Catholic Church in the Philippines

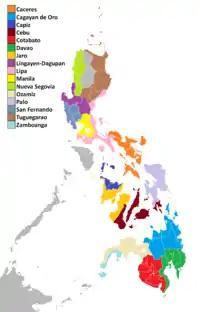
Catholic archdioceses in the Philippines

Several factors slowed the Spaniards' attempts to spread Christianity throughout the archipelago. The low number of missionaries on the island made it difficult to reach all the people and harder to convert them. This was also due to the fact that the route to the Philippines was a rigorous journey, and some clergy fell ill or waited years for an opportunity to travel there. For others, the climate difference once they arrived was unbearable. Other missionaries desired to go to Japan or China instead and some who remained were more interested in mercantilism. The Spaniards also came into conflict with the Chinese population in the Philippines. The Chinese had set up shops in the Parian (or bazaar) during the 1580s to trade silk and other goods for Mexican silver. The Spaniards anticipated revolts from the Chinese and were constantly suspicious of them. The Spanish government was highly dependent on the influx of silver from Mexico and Peru, since it supported the government in Manila, to continue the Christianization of the archipelago.